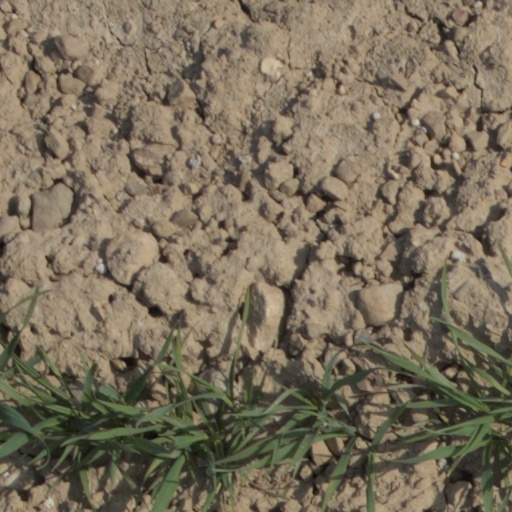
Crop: wheat